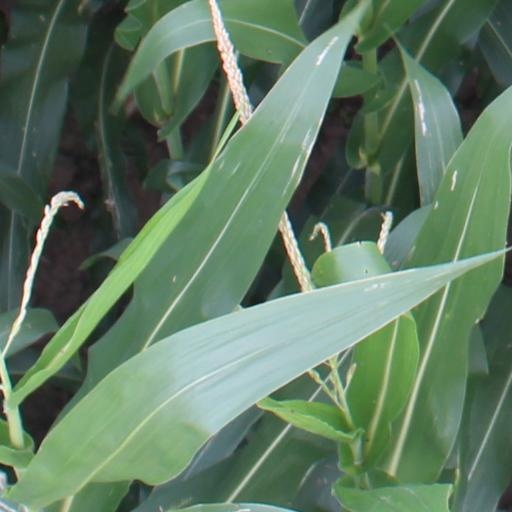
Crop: maize; corn